Glassaugh railway station

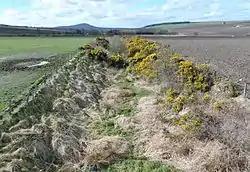
Railway cutting at Glassaugh looking towards Cullen.

The GNoSR station opened as 'Glassaugh' on 1 April 1884 with the central section of the coast line, served by through Aberdeen to Elgin trains. In the 1923 the Great North of Scotland Railway was absorbed by the London and North Eastern Railway. This company was nationalised in 1948, and services provided by British Railways. The line itself was recommended for closure by Dr Beeching's in his report "The Reshaping of British Railways" and closed on 6 May 1968.